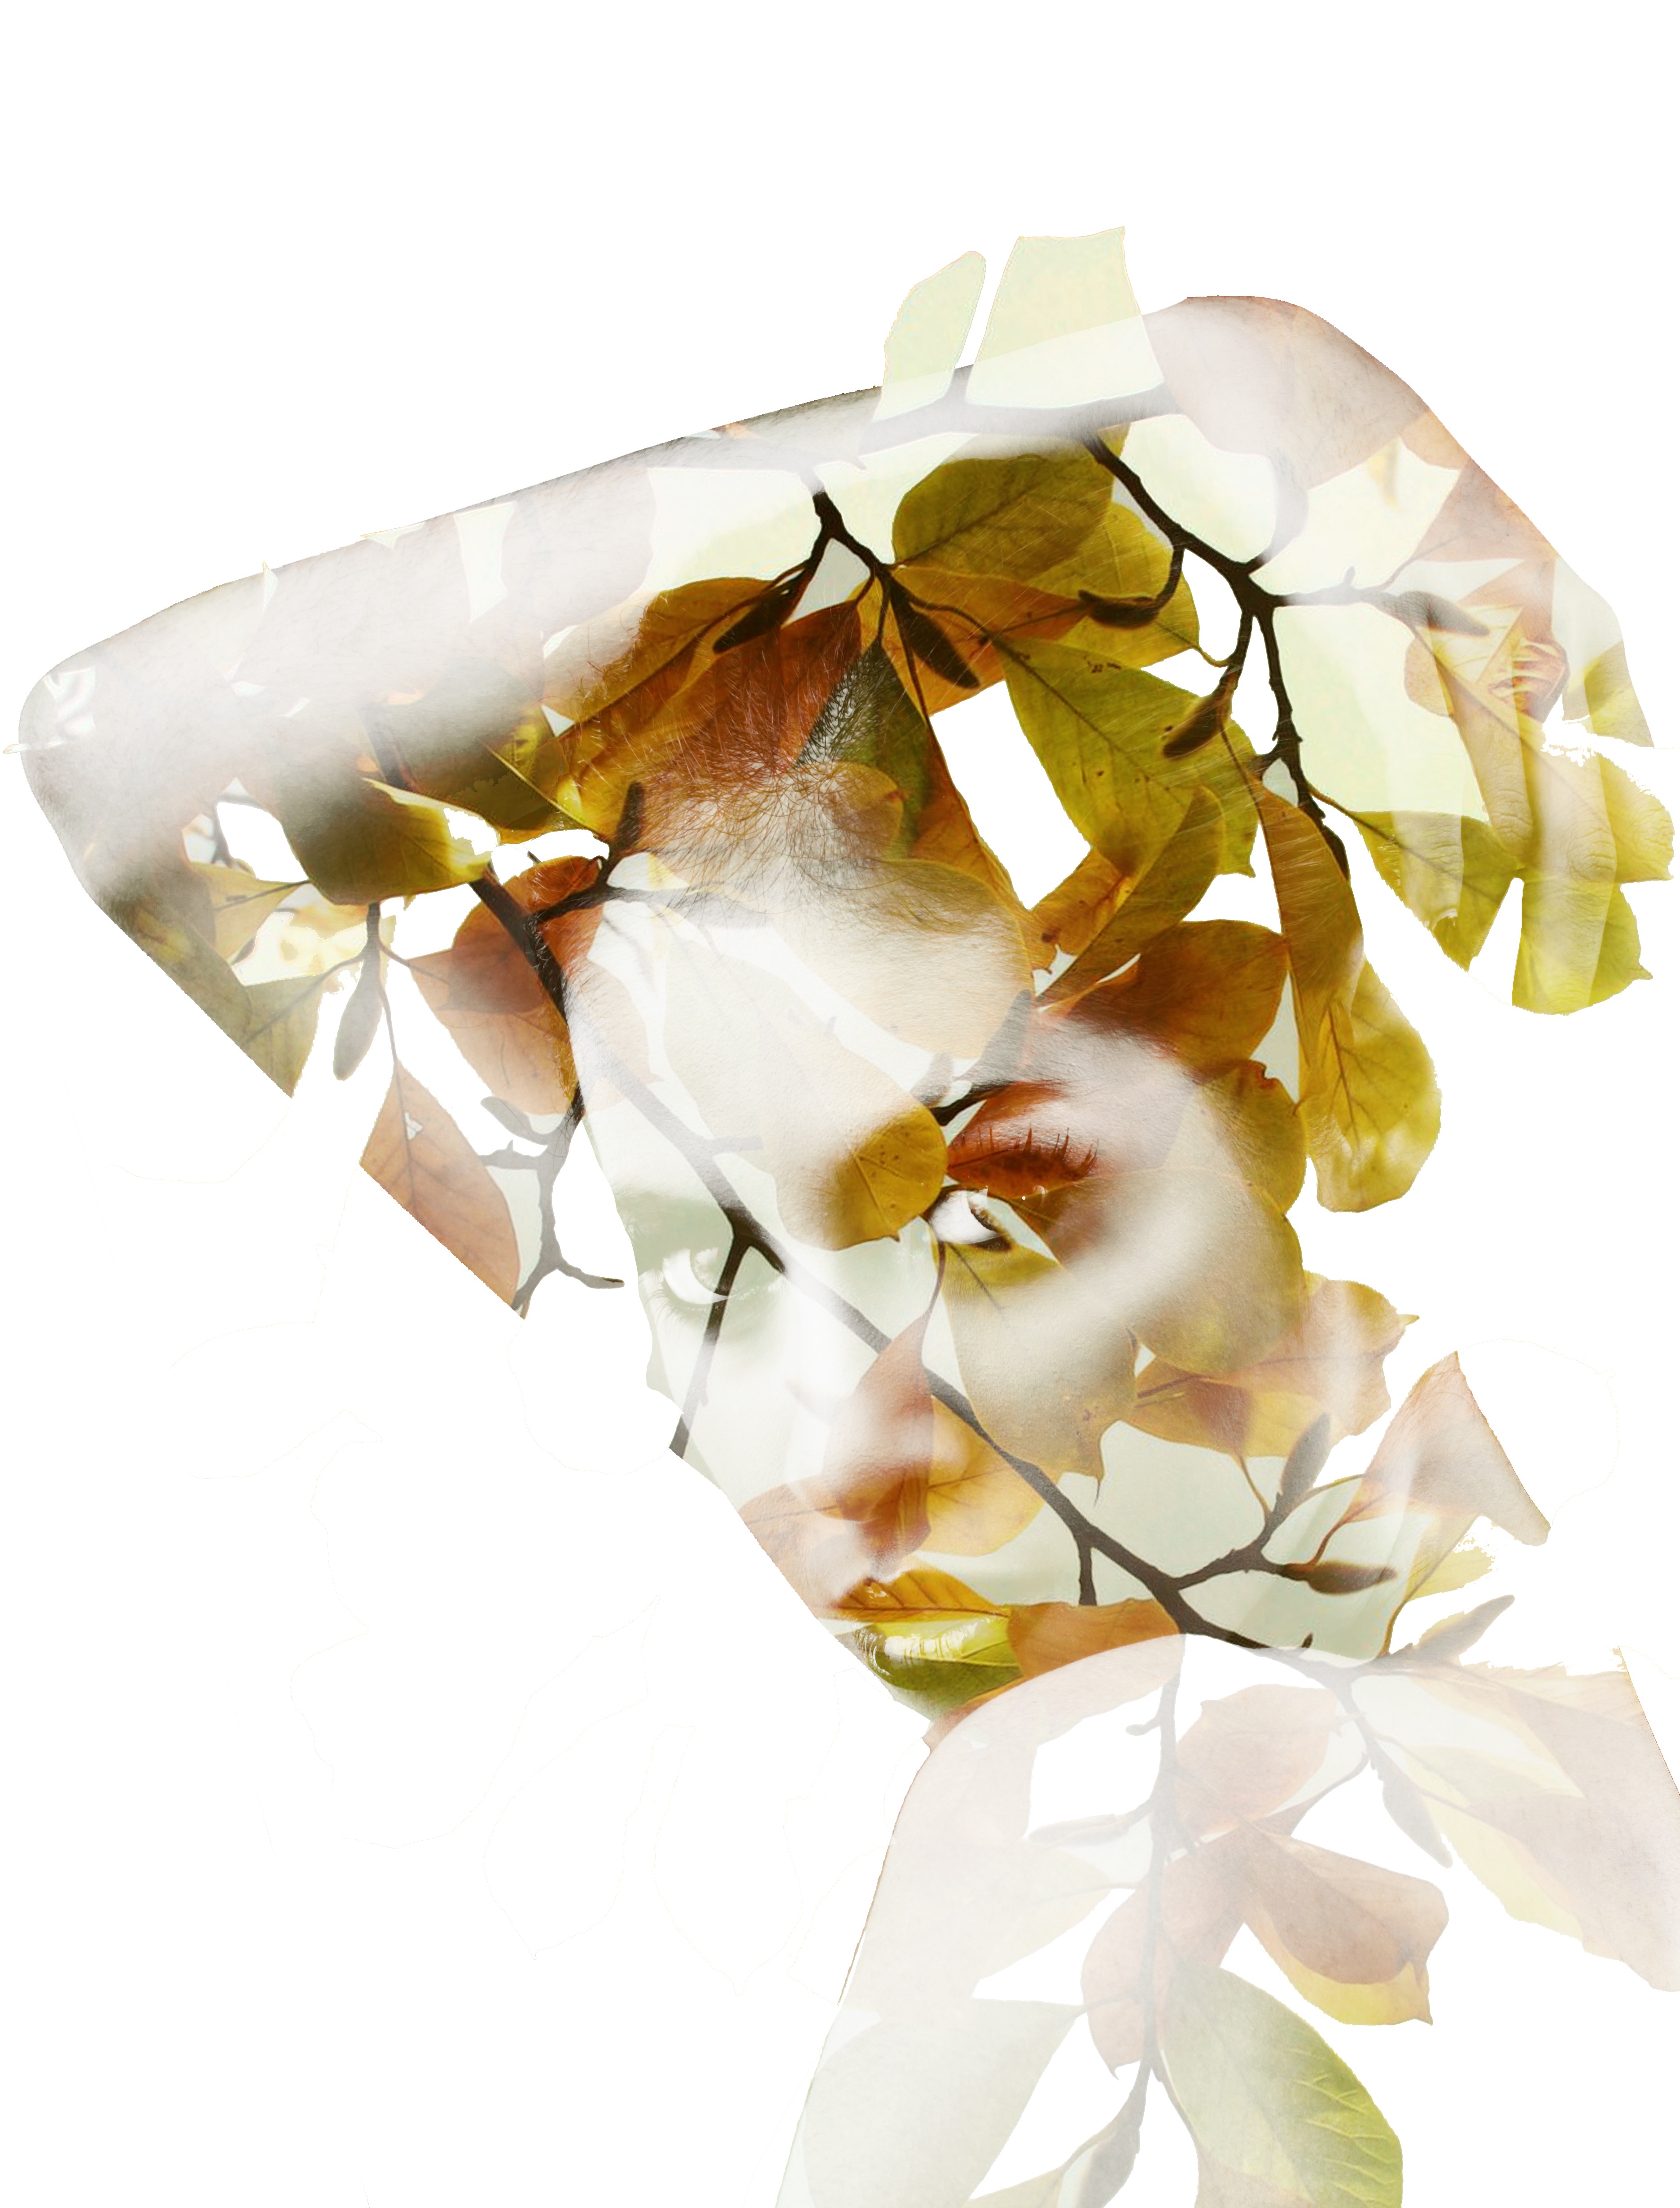
tree, branch, plant, white, flower, petal, human, lighting, double exposure, exposure, design, photoshop, photographing, contact, flowering plant, flower bouquet, cut flowers, land plant